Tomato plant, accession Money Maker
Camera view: vertical (180 deg); turntable rotation: 240 degrees
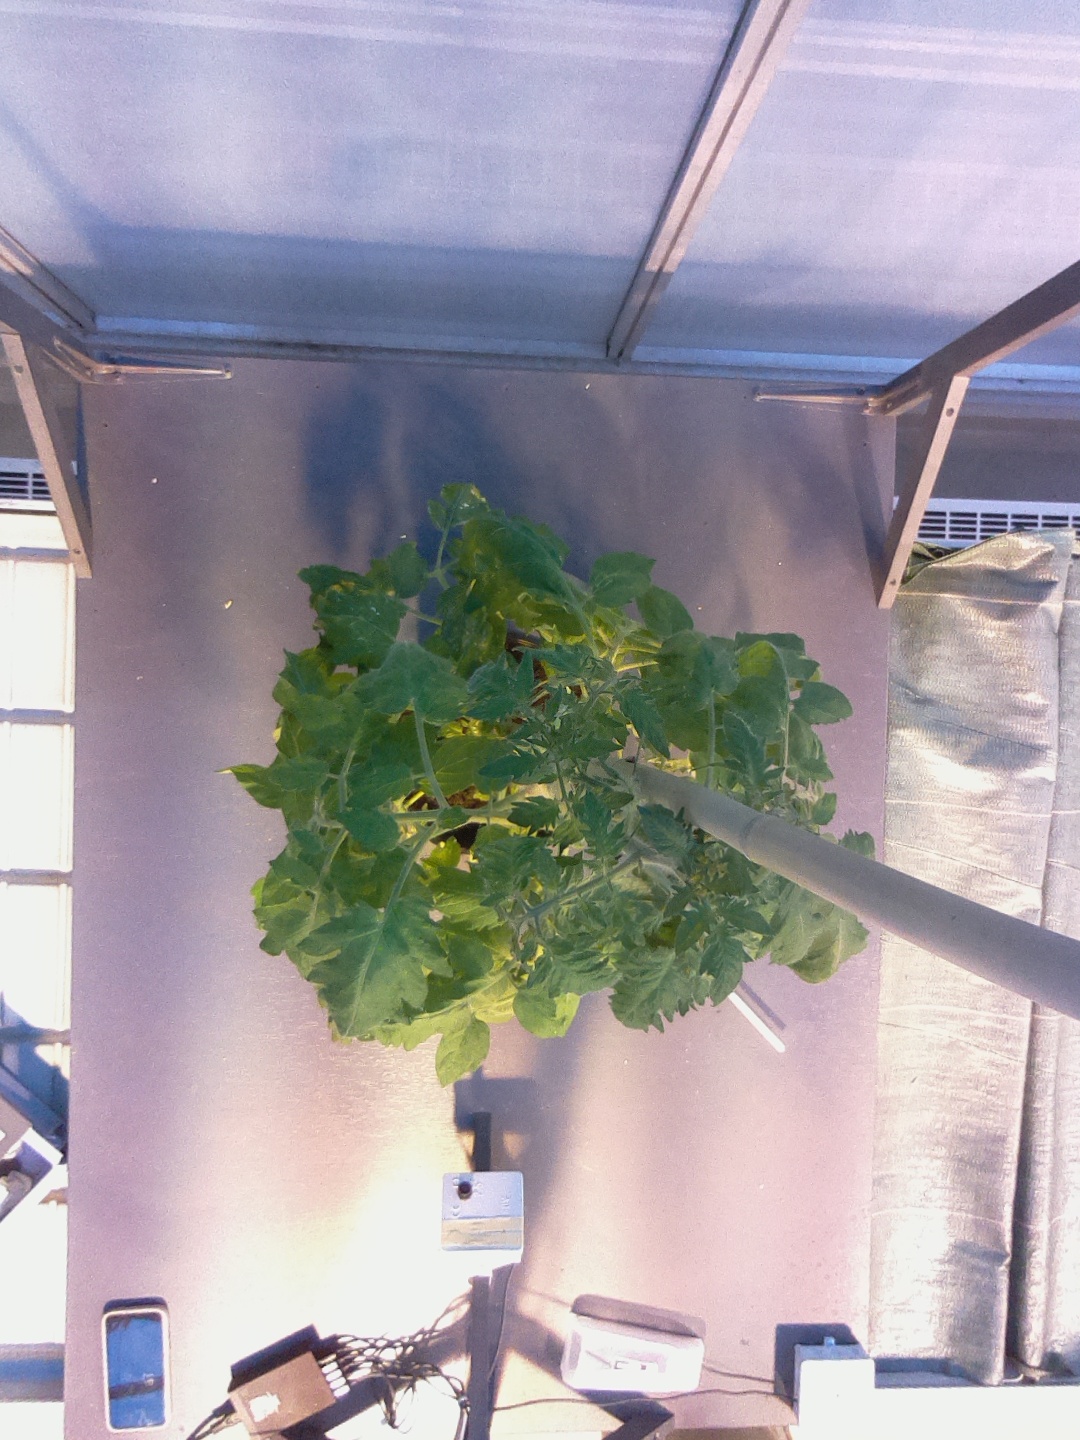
BBCH growth stage 62: 20%-30% of flowers open